Italian nobility

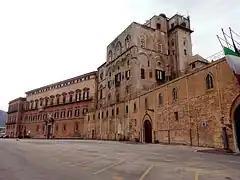
Palazzo dei Normanni, the residence of the king of Sicily

Modern Italy became a nation-state during the Risorgimento on 17 March 1861, when most of the states of the peninsula and Kingdom of the Two Sicilies were united under King Victor Emmanuel II of the Savoy dynasty, hitherto monarch of the Kingdom of Sardinia, which included Piedmont. The architect of Italian unification was Count Camillo Benso di Cavour, the Chief Minister of Victor Emmanuel. Rome itself remained for a further decade under the Papacy, and became part of the Kingdom of Italy only in 1870. In September of that year, invading Italian troops entered the Papal state, and the ensuing occupation forced Pope Pius IX to his palace where he declared himself a prisoner in the Vatican, as did his successors, until the Lateran Pacts of 1929.